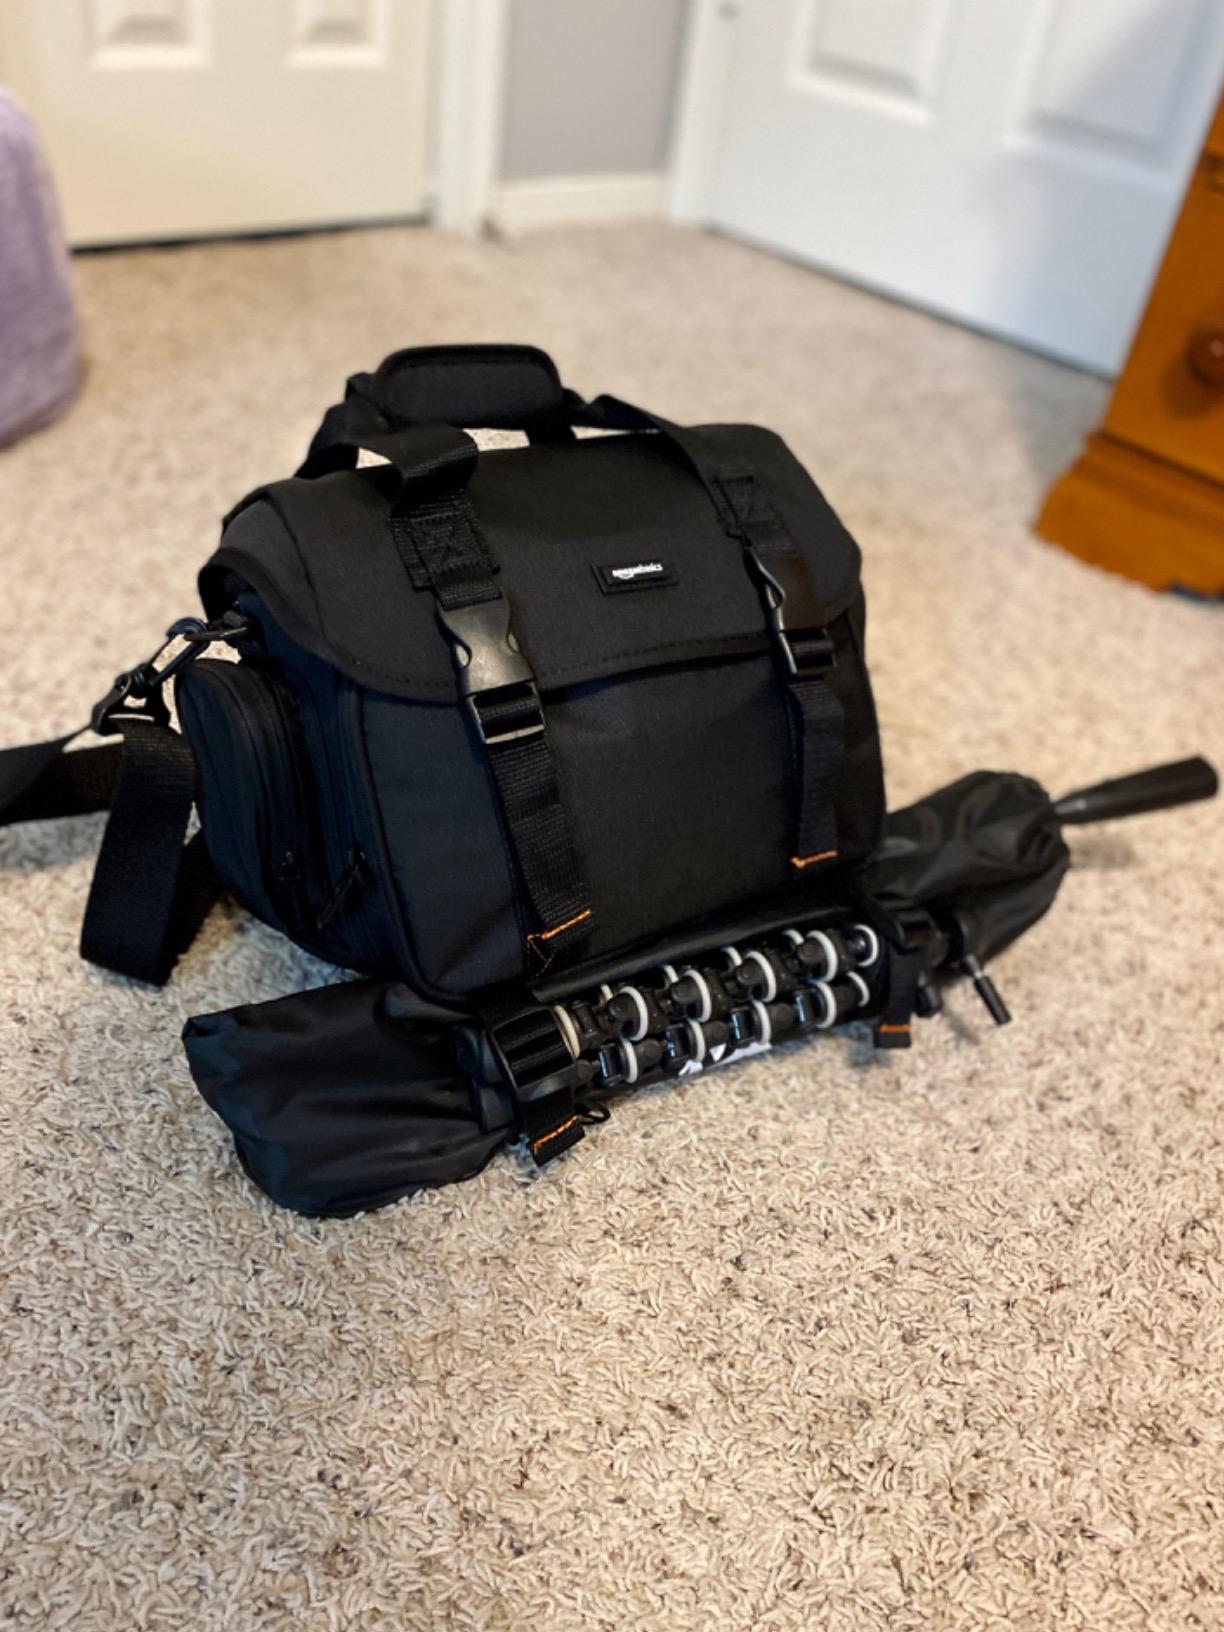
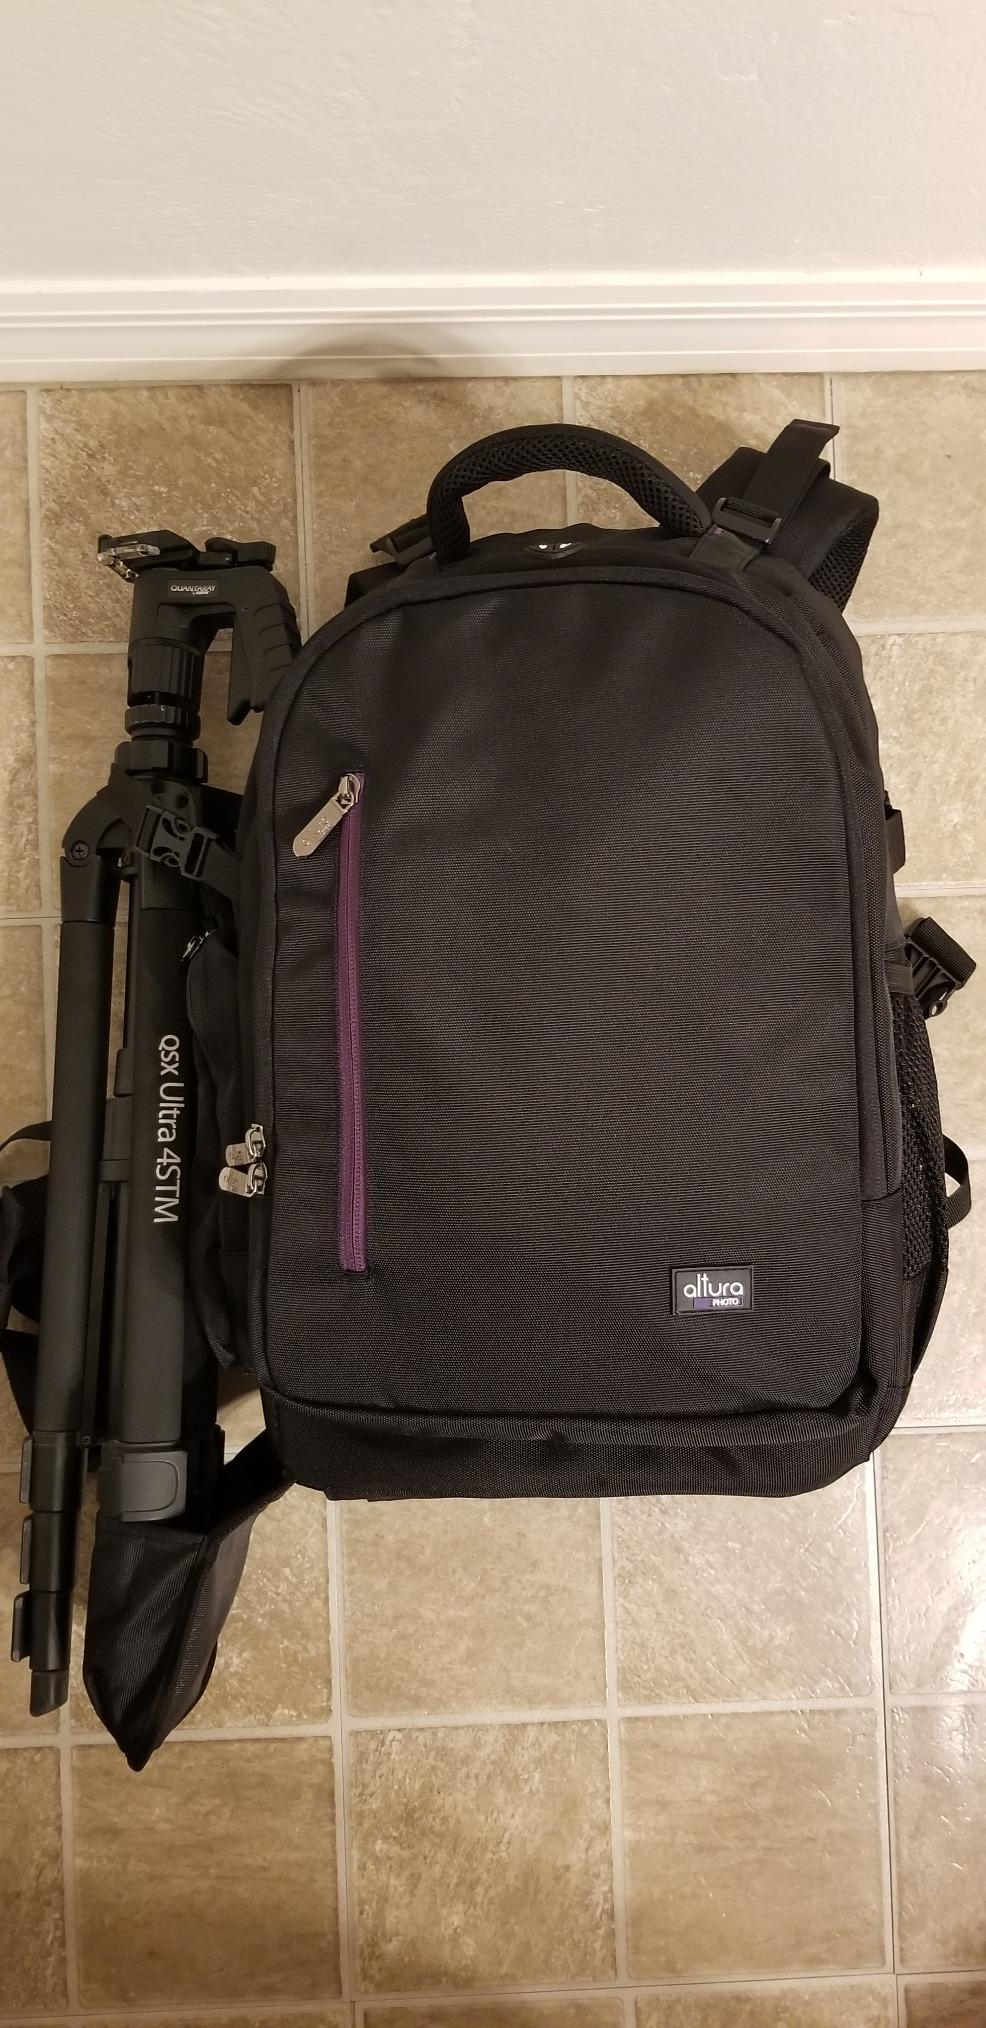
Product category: bag
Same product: no